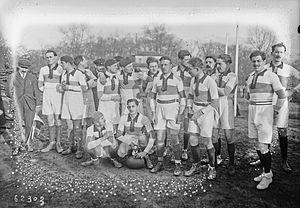
28-11-20, rugby, stade Bergeyre, équipe du C.A. Briviste.
Cet article présente l'histoire du Club athlétique Brive Corrèze Limousin.